Founding myth of Marseille

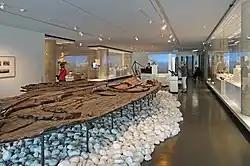
Remains of a Massaliot merchant ship from the 6th century BCE (Marseille History Museum).

In his recounting of the legendary Celtic invasion of Italy said to have been led by Bellovesus around 600 BC, Livy alludes to the founding of Massalia by the Phocaeans. In his version, the latter were facing opposition from the Saluvii, a Celto-Lugurian tribe dwelling further north in the inlands, near present-day Aix-en-Provence. This passage could actually refer to a conflict with Nannos' son Comanus that occurred ca. 580, or else be part of another ancient tradition telling a less peaceful story of the Phocaean initial coming ca. 600.A passage from Strabo's "Geographika" tells part of the Phocaean journey to the foundation site and focuses on the introduction of the cult of Artemis of Ephesus to Massalia. Strabo tells of an oracle biding the Phocaean colonists to stop in Ephesus, where Artemis appeared to the local Aristarche in a dream. They built a temple to Artemis after arriving in Massalia, making the Ephesian woman the priestess. Plutarch also mentions the legendary founder Protis in his "Life of Solon" : "Some merchants were actually founders of great cities, as Protis, who was beloved by the Gauls along the Rhone, was of Marseille".